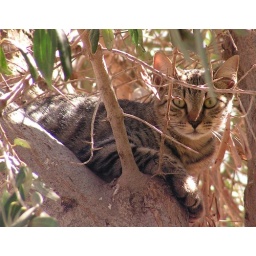
This cat just caught my eye as he was sitting in the tree staring at us